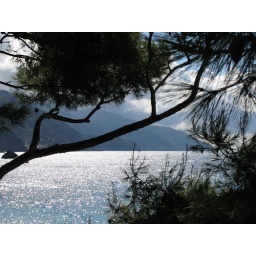
two steps from the train door in Monterosso station and I got this shot